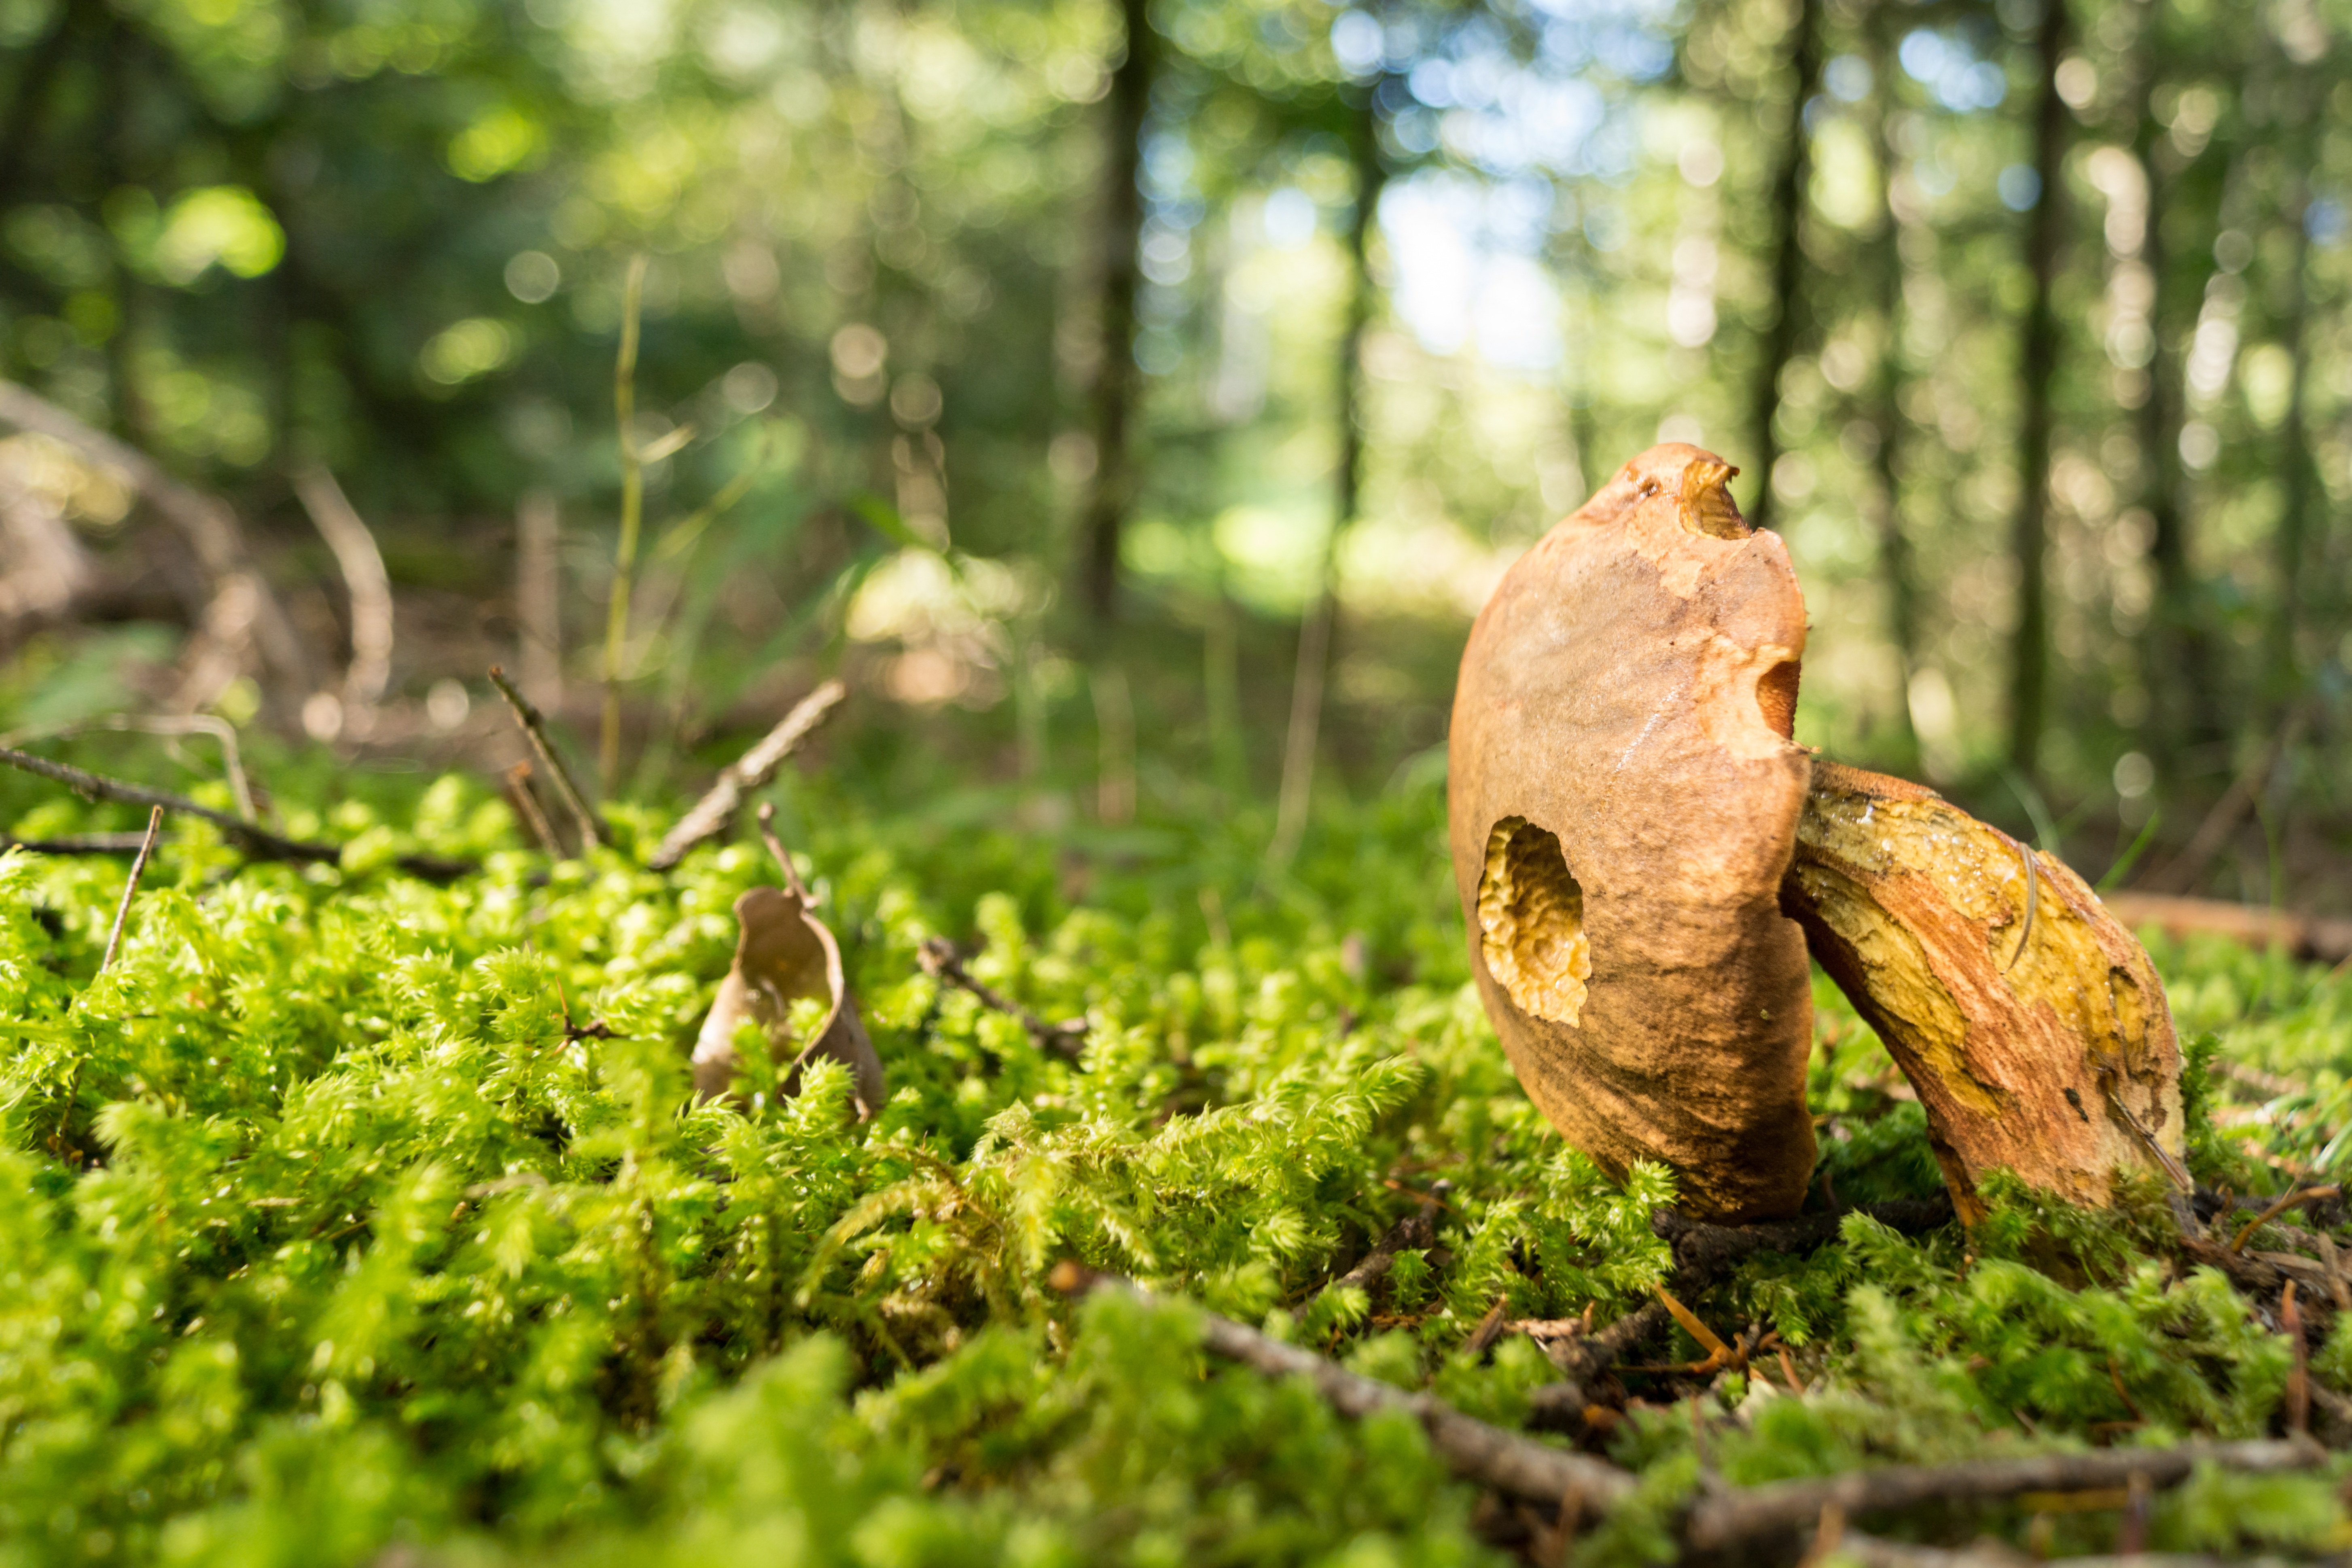
tree, nature, forest, grass, plant, sunlight, leaf, flower, trunk, moss, wildlife, green, jungle, produce, autumn, mushroom, flora, fauna, fungus, mushrooms, rainforest, deciduous, woodland, habitat, macro photography, natural environment, woody plant, land plant